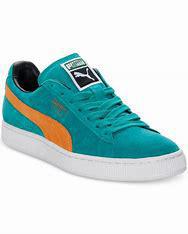
Brand: Puma
Model: Suede Classic